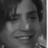
Emotion: happy